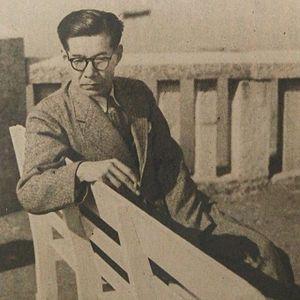
Tomoji Abe, né le 26 juin 1903 à Yunogō, Mimasaka, Okayama et mort le 23 avril 1973, est un romancier et critique japonais.